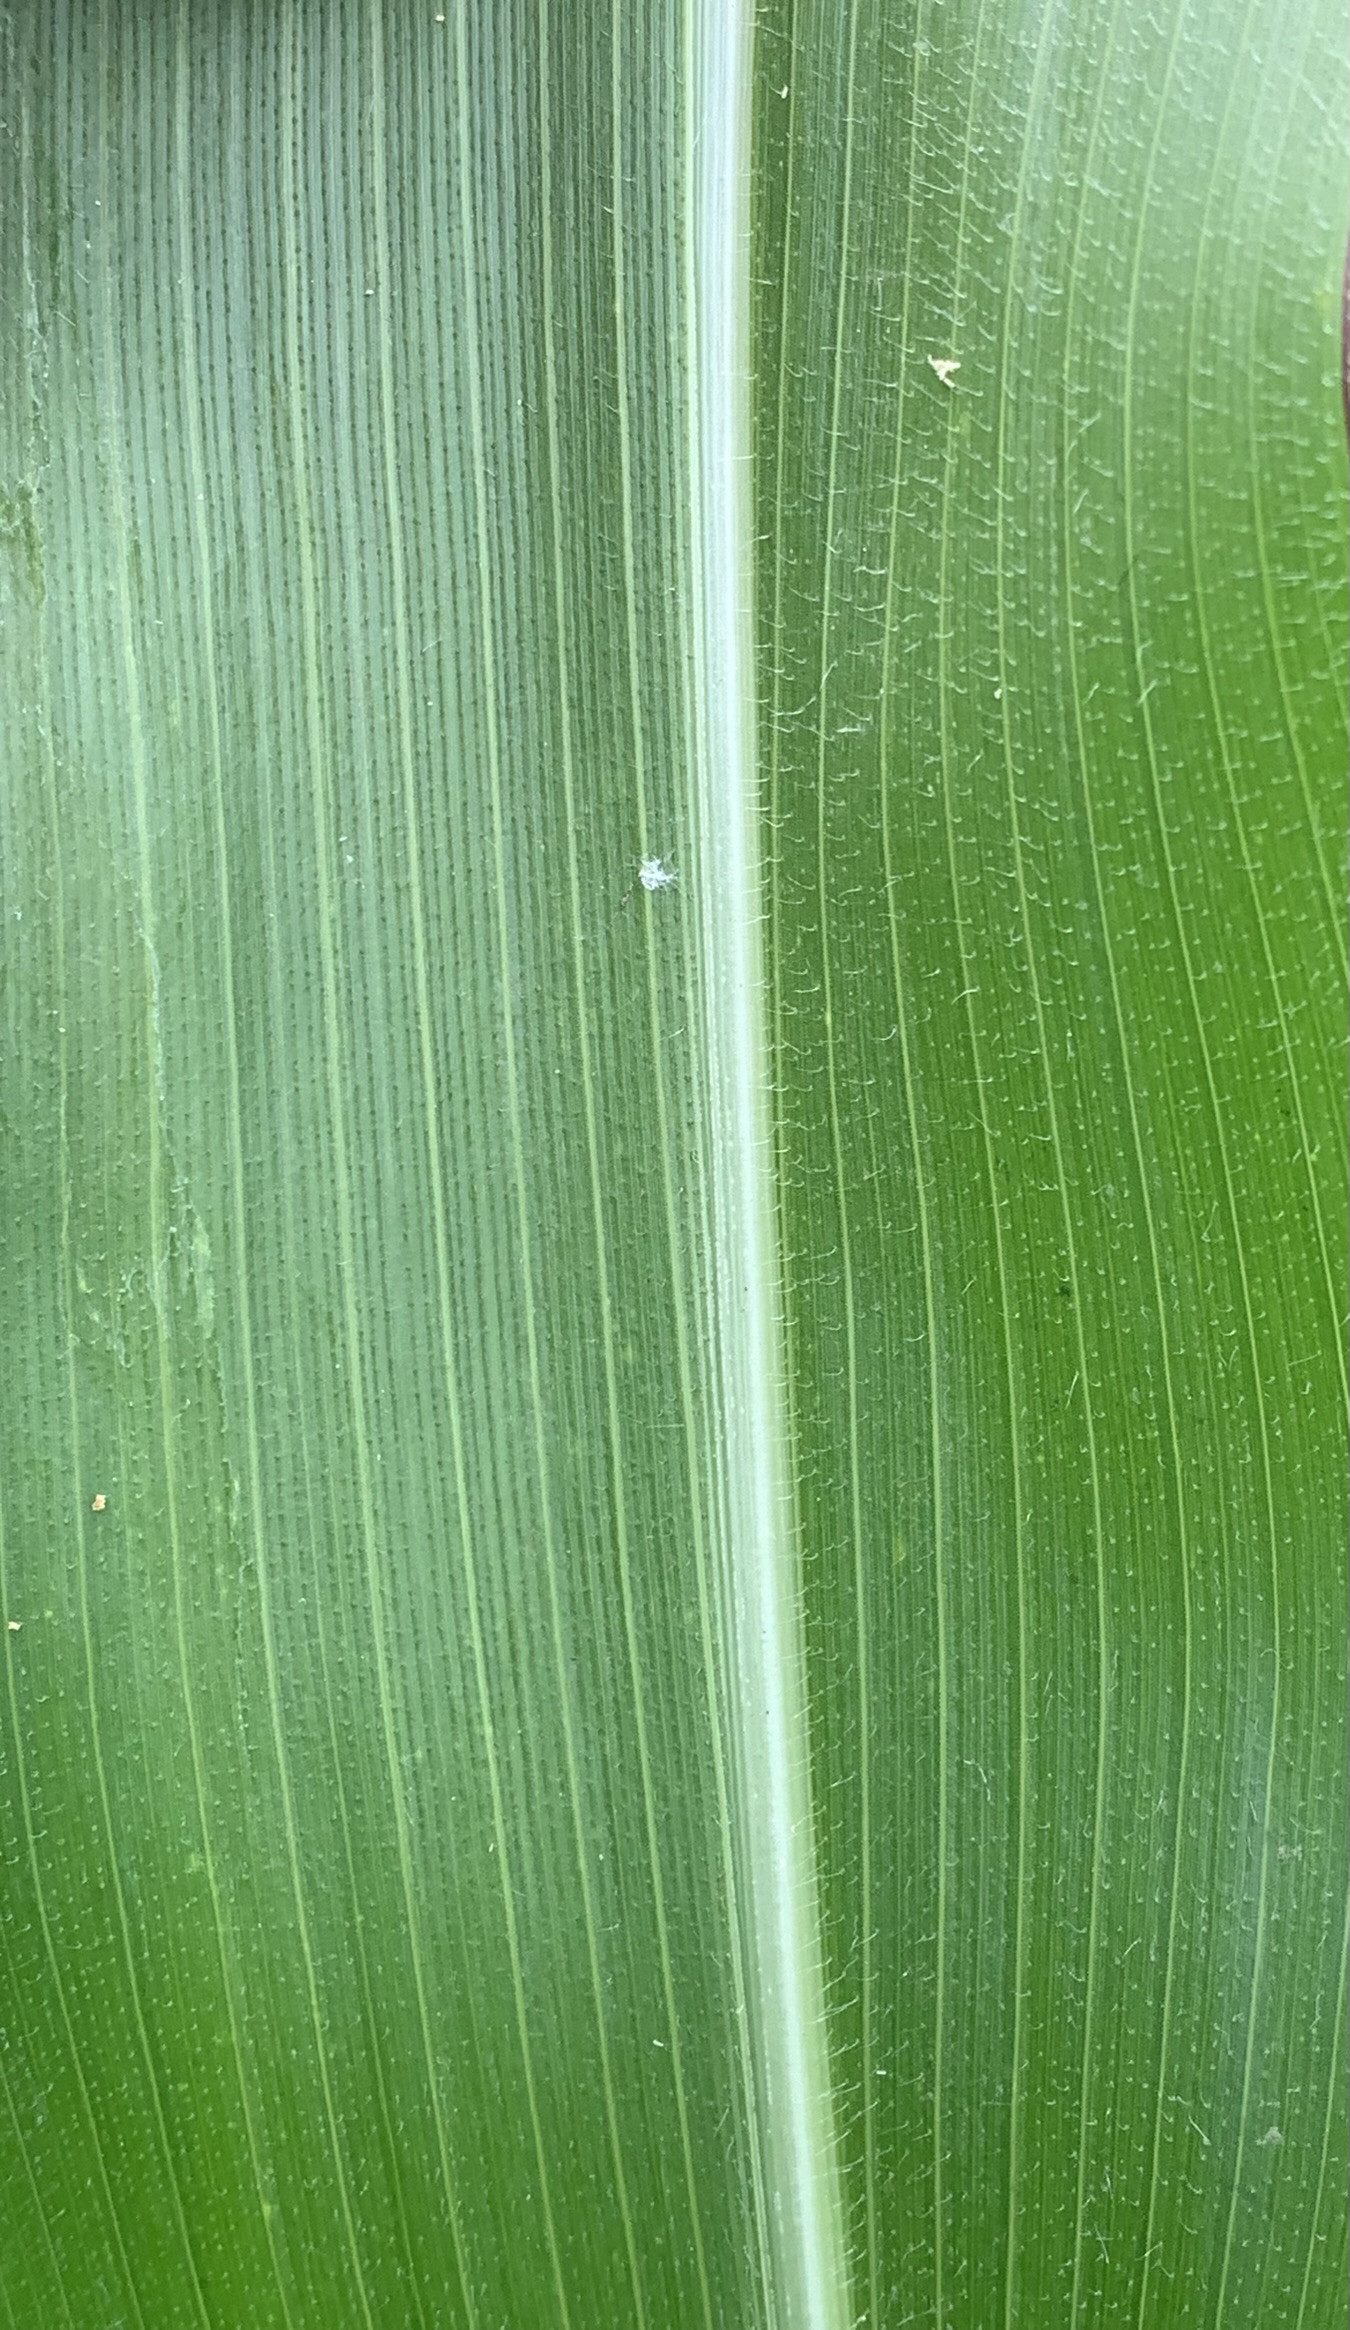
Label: Healthy